Swedish Empire

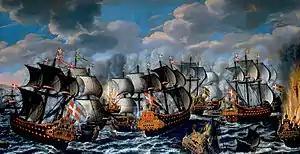
Battle of Køge Bay in 1677

Through homeland military successes of the young Swedish king and the diplomatic activity of Louis XIV, a peace congress began sessions at Nijmegen in March 1677. In the beginning of April 1678, the French king dictated the terms of a peace. One of his chief conditions was the complete restitution of Sweden, as he needed a strong Swedish ally. However, Charles XI refused to go along with ceding territories to its enemies, which led the French king to negotiate on behalf of Sweden without its consent. By the Treaties of Nijmegen on 7 February and of St. Germain on 29 June 1679, Sweden received almost full restitution of its German territory. By the Treaty of Fontainebleau confirmed by the subsequent Peace of Lund on 2 September, Denmark–Norway was to return all the land it had captured to Sweden on 4 October 1679. While Sweden could never have gained these concessions alone, Charles XI formed a personal dislike of the French king and developed a strong anti-French bias.